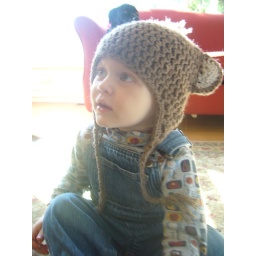
jack playing in monkey hat (8)